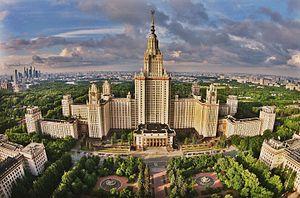
L'université d'État Lomonossov de Moscou est une université russe située à Moscou. Elle porte le nom de l'un de ses fondateurs, Mikhaïl Lomonossov.
Isabella Grigorievna Bachmakova, née en 1921 et morte en 2005, est une historienne des mathématiques russe. Ses thèmes principaux de recherche sont les mathématiques dans la Grèce antique, l'histoire de l'algèbre et la théorie algébrique des nombres. Elle s'est particulièrement intéressée au mathématicien Diophante et ses Arithmétiques. Son approche novatrice, consistant à compléter la lecture algébrique traditionnelle des Arithmétiques à l'aide des outils de la géométrie algébrique, a ouvert la voie à de nouvelles interprétations.